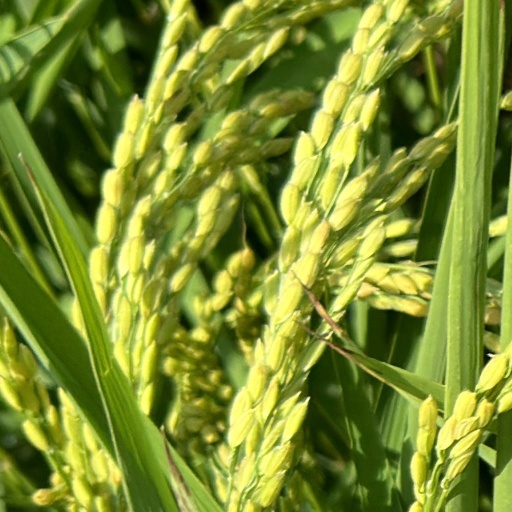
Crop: rice